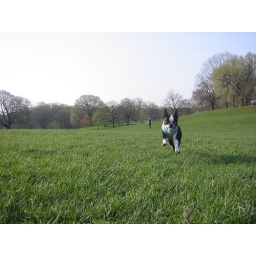
this is twink, in her dream. running after a ball in a wide open field.